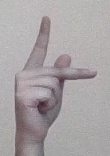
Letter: dha